Javier Milei

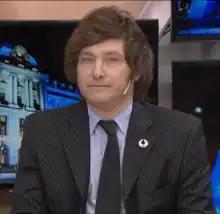

During the 2010s, Milei achieved significant notoriety and public exposure in debates featured on Argentine television programmes characterized by insults to his rivals, foul language, and aggressive rhetoric when expressing and debating his ideals and beliefs, such as one with Buenos Aires chief of government Horacio Rodríguez Larreta. This led many commentators to label him antipolitical or disruptive. Ted Cruz, a United States senator, shared an interview between Viviana Canosa and Milei on Twitter, jokingly proposing to invite him to the 2024 Republican Party presidential debates.